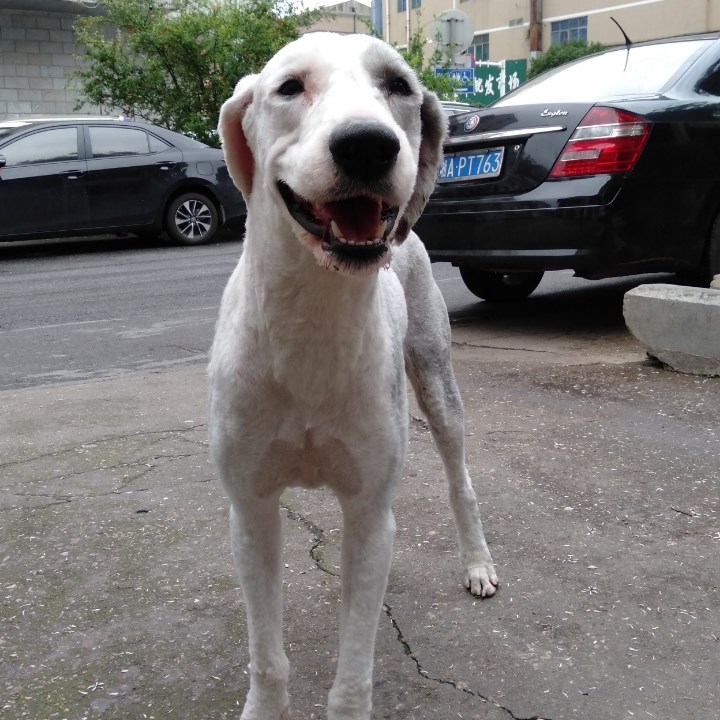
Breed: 257-n000108-Old_English_sheepdog